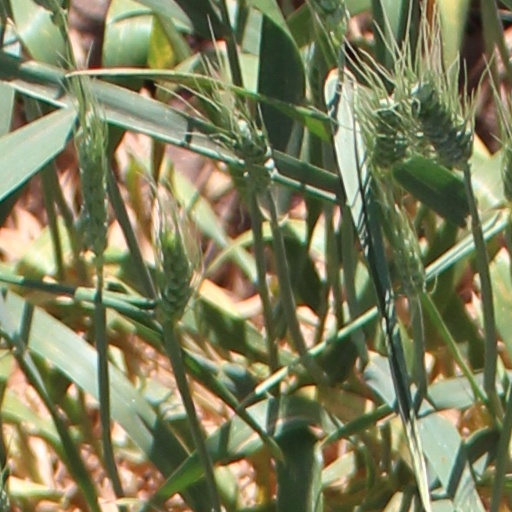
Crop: wheat